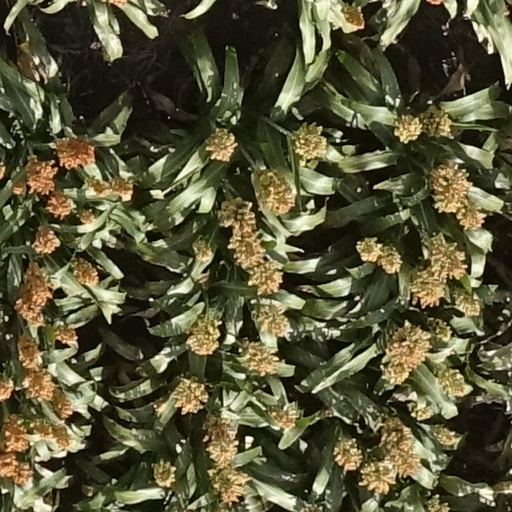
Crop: sorghum